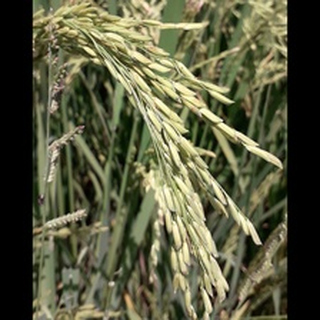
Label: healthy_rice